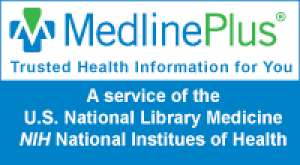
MedlinePlus
MedlinePlus' logo
MedlinePlus er en internetside som tilbyder sundhedsmæssig information fra det amerikanske bibliotek United States National Library of Medicine der drives af den føderale regering i USA.